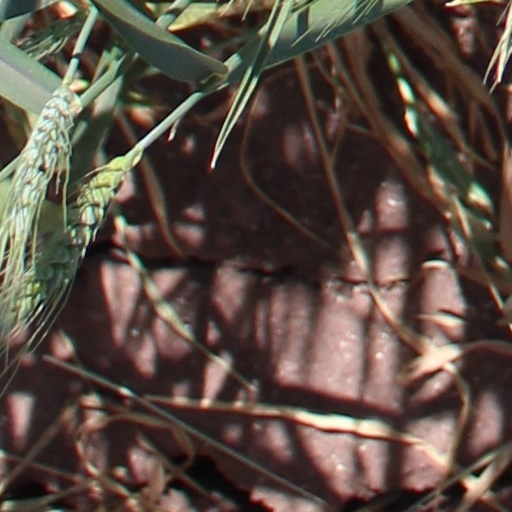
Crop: wheat